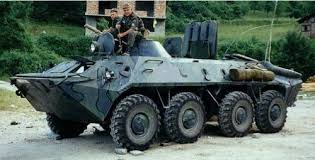
Label: BTR-70